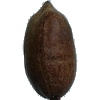
Label: nut_pecan